Alea, Argolis

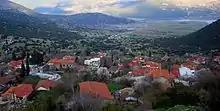
Village Alea. Note: The floods in the valley plateau are drained by a (Greek term for ponor)

The municipal unit Alea is subdivided into the following communities (constituent villages in brackets):